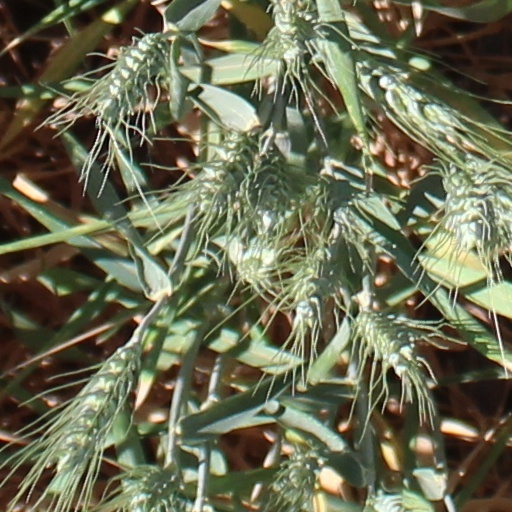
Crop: wheat